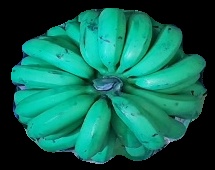
Variety: pachbale
Grade: grade2